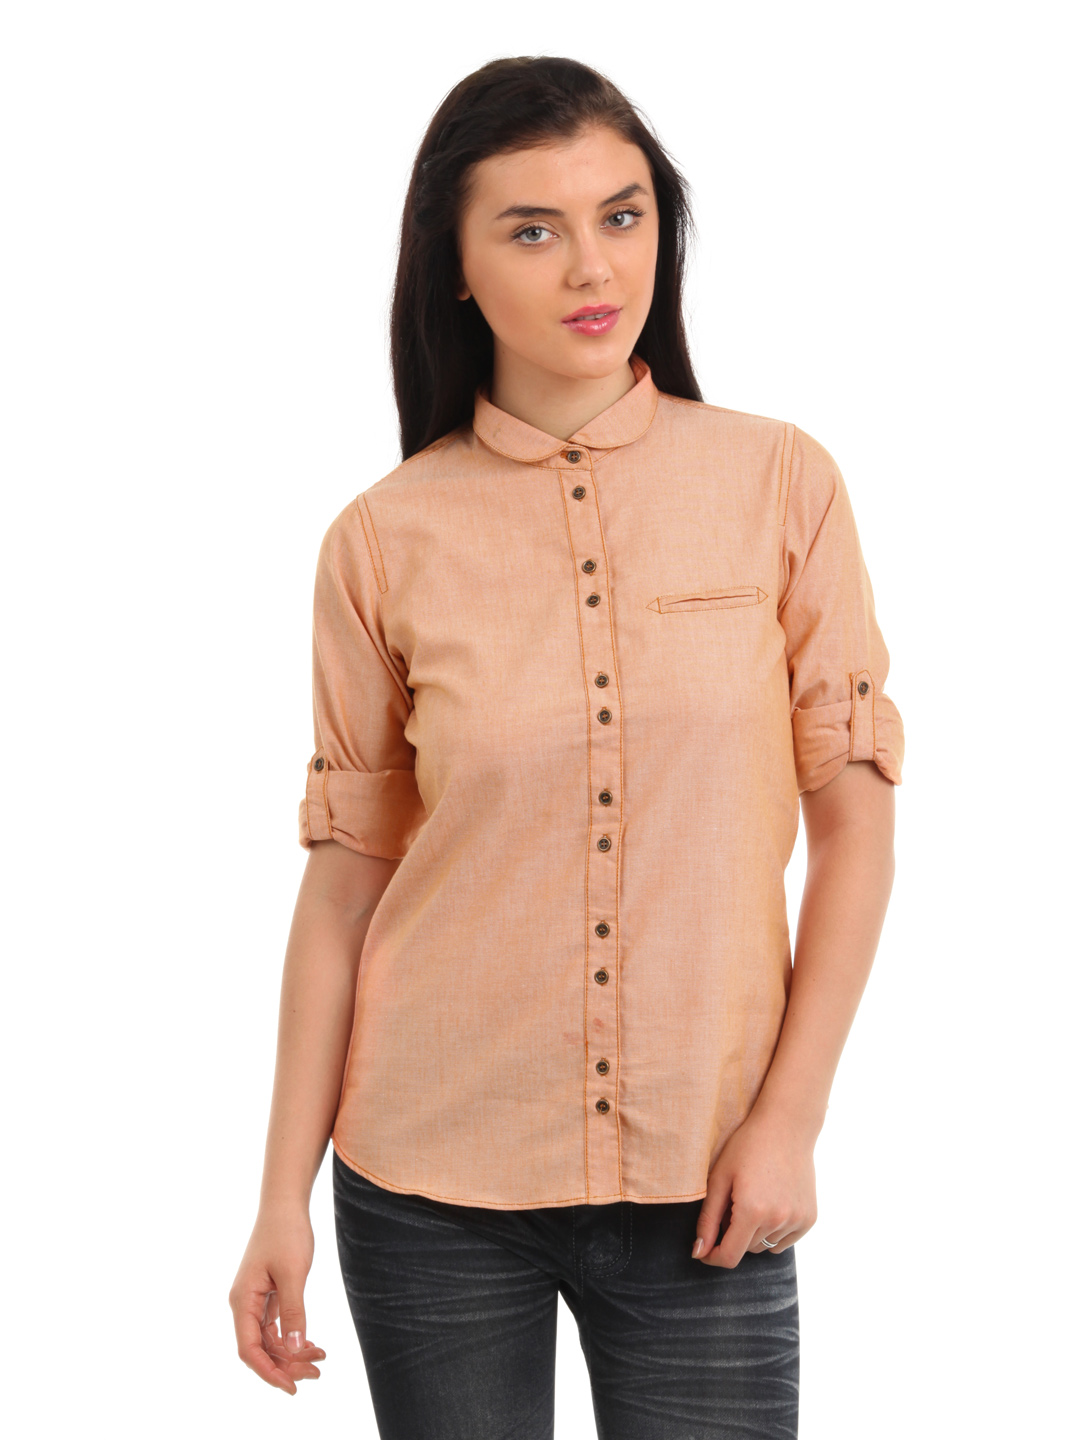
Femella Women Orange Shirt
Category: Apparel / Topwear / Shirts
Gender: Women
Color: Orange
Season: Fall 2012
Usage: Casual